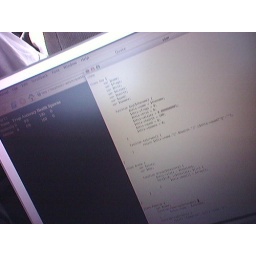
developing a web based multiplayer 3rd person shooter in the back seat. of my car